Leonardo DiCaprio filmography

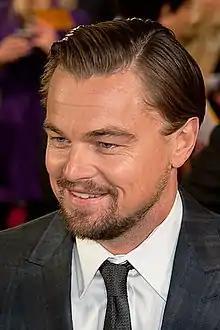
DiCaprio at the UK premiere of "The Wolf of Wall Street" in 2014.

Leonardo DiCaprio is an American actor who began his career performing as a child on television. He appeared on the shows "The New Lassie" (1989) and "Santa Barbara" (1990) and also had long-running roles in the comedy-drama "Parenthood" (1990) and the sitcom "Growing Pains" (1991). DiCaprio played Tobias "Toby" Wolff opposite Robert De Niro in the biographical coming-of-age drama "This Boy's Life" in 1993. In the same year, he had a supporting role as a developmentally disabled boy Arnie Grape in "What's Eating Gilbert Grape", which earned him nominations for the Academy Award for Best Supporting Actor and the Golden Globe Award for Best Supporting Actor – Motion Picture. In 1995, DiCaprio played the leading roles of an American author Jim Carroll in "The Basketball Diaries" and the French poet Arthur Rimbaud in "Total Eclipse". The following year he played Romeo Montague in the Baz Luhrmann-directed film "Romeo + Juliet" (1996). DiCaprio starred with Kate Winslet in the James Cameron-directed film "Titanic" (1997). The film became the highest grossing at the worldwide box-office, and made him famous globally. For his performance as Jack Dawson, he received the MTV Movie Award for Best Male Performance and his first nomination for the Golden Globe Award for Best Actor – Motion Picture Drama.